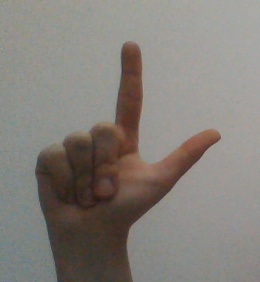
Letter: laam